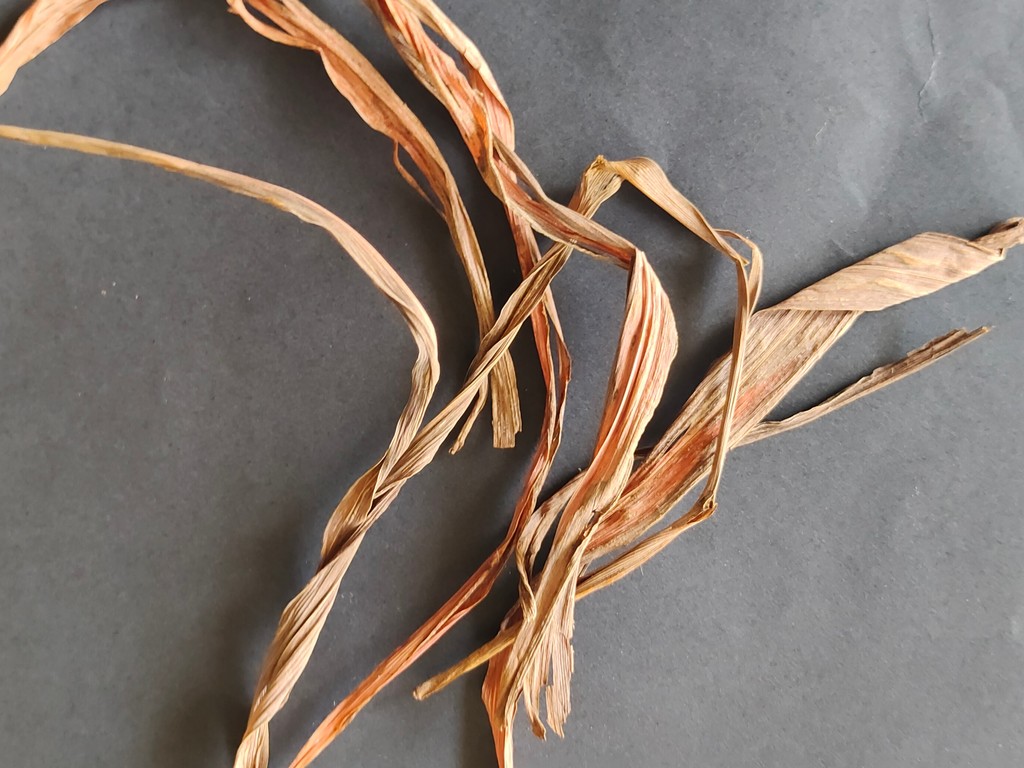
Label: Dried